Gun dynamics

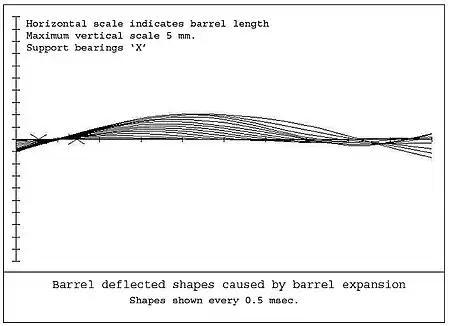
Figure 8: The effect of barrel expansion on barrel motion

When a gun is fired, the barrel expands. For example, in a tank gun, the barrel normally sits on bearings, which have clearances. When the gun is fired, the barrel expands, causing movement within the bearings. When the center of gravity of the total recoiling mass is ahead of the front bearing, at rest, the barrel sits on the bottom of the front bearing and pushes up against the top of the rear bearing. When fired, barrel expansion causes the barrel to push up against the front bearing and down against the rear bearing, causing the barrel to flex. A typical response is shown in Figure 8. If the center of gravity is between the bearings, a similar case will arise, but the final response will be modified. When a bearing is ahead of the shot start position, the expansion is delayed until the shot moves past the bearing.